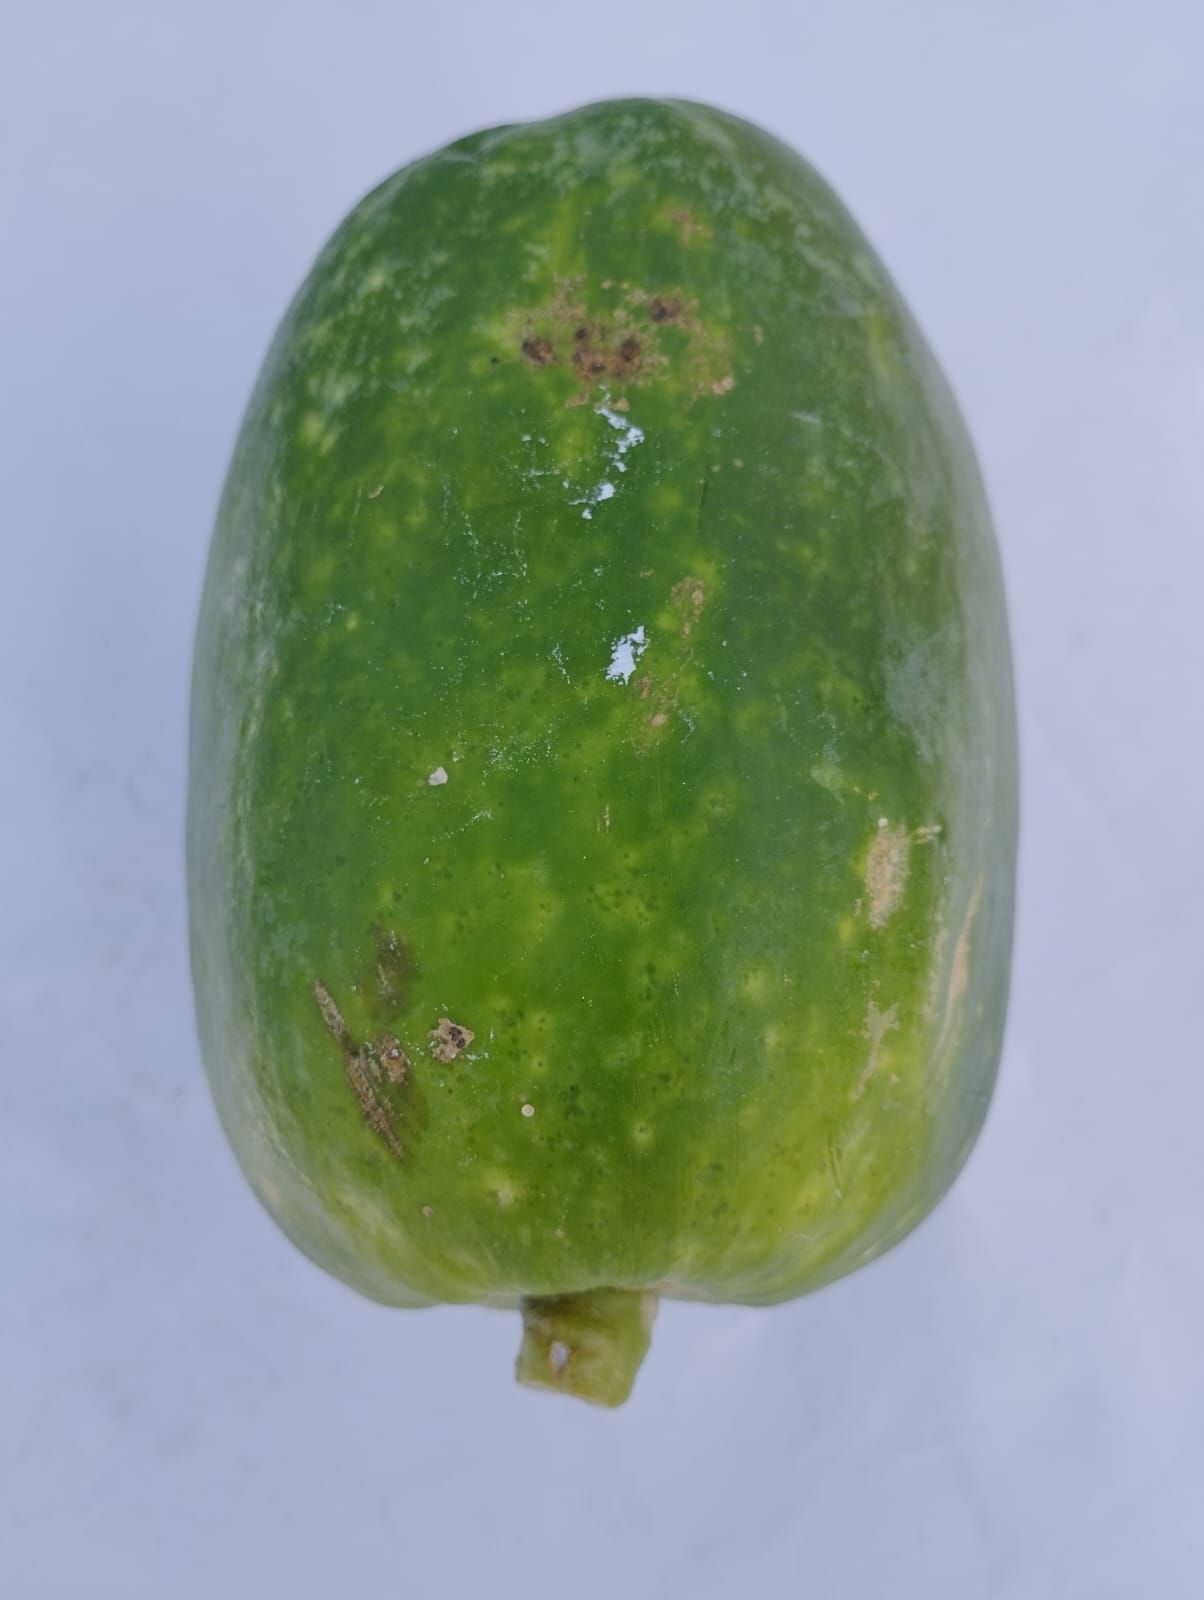
Label: Carica Papaya